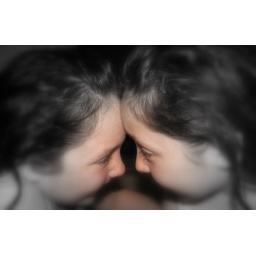
The twins in black and white